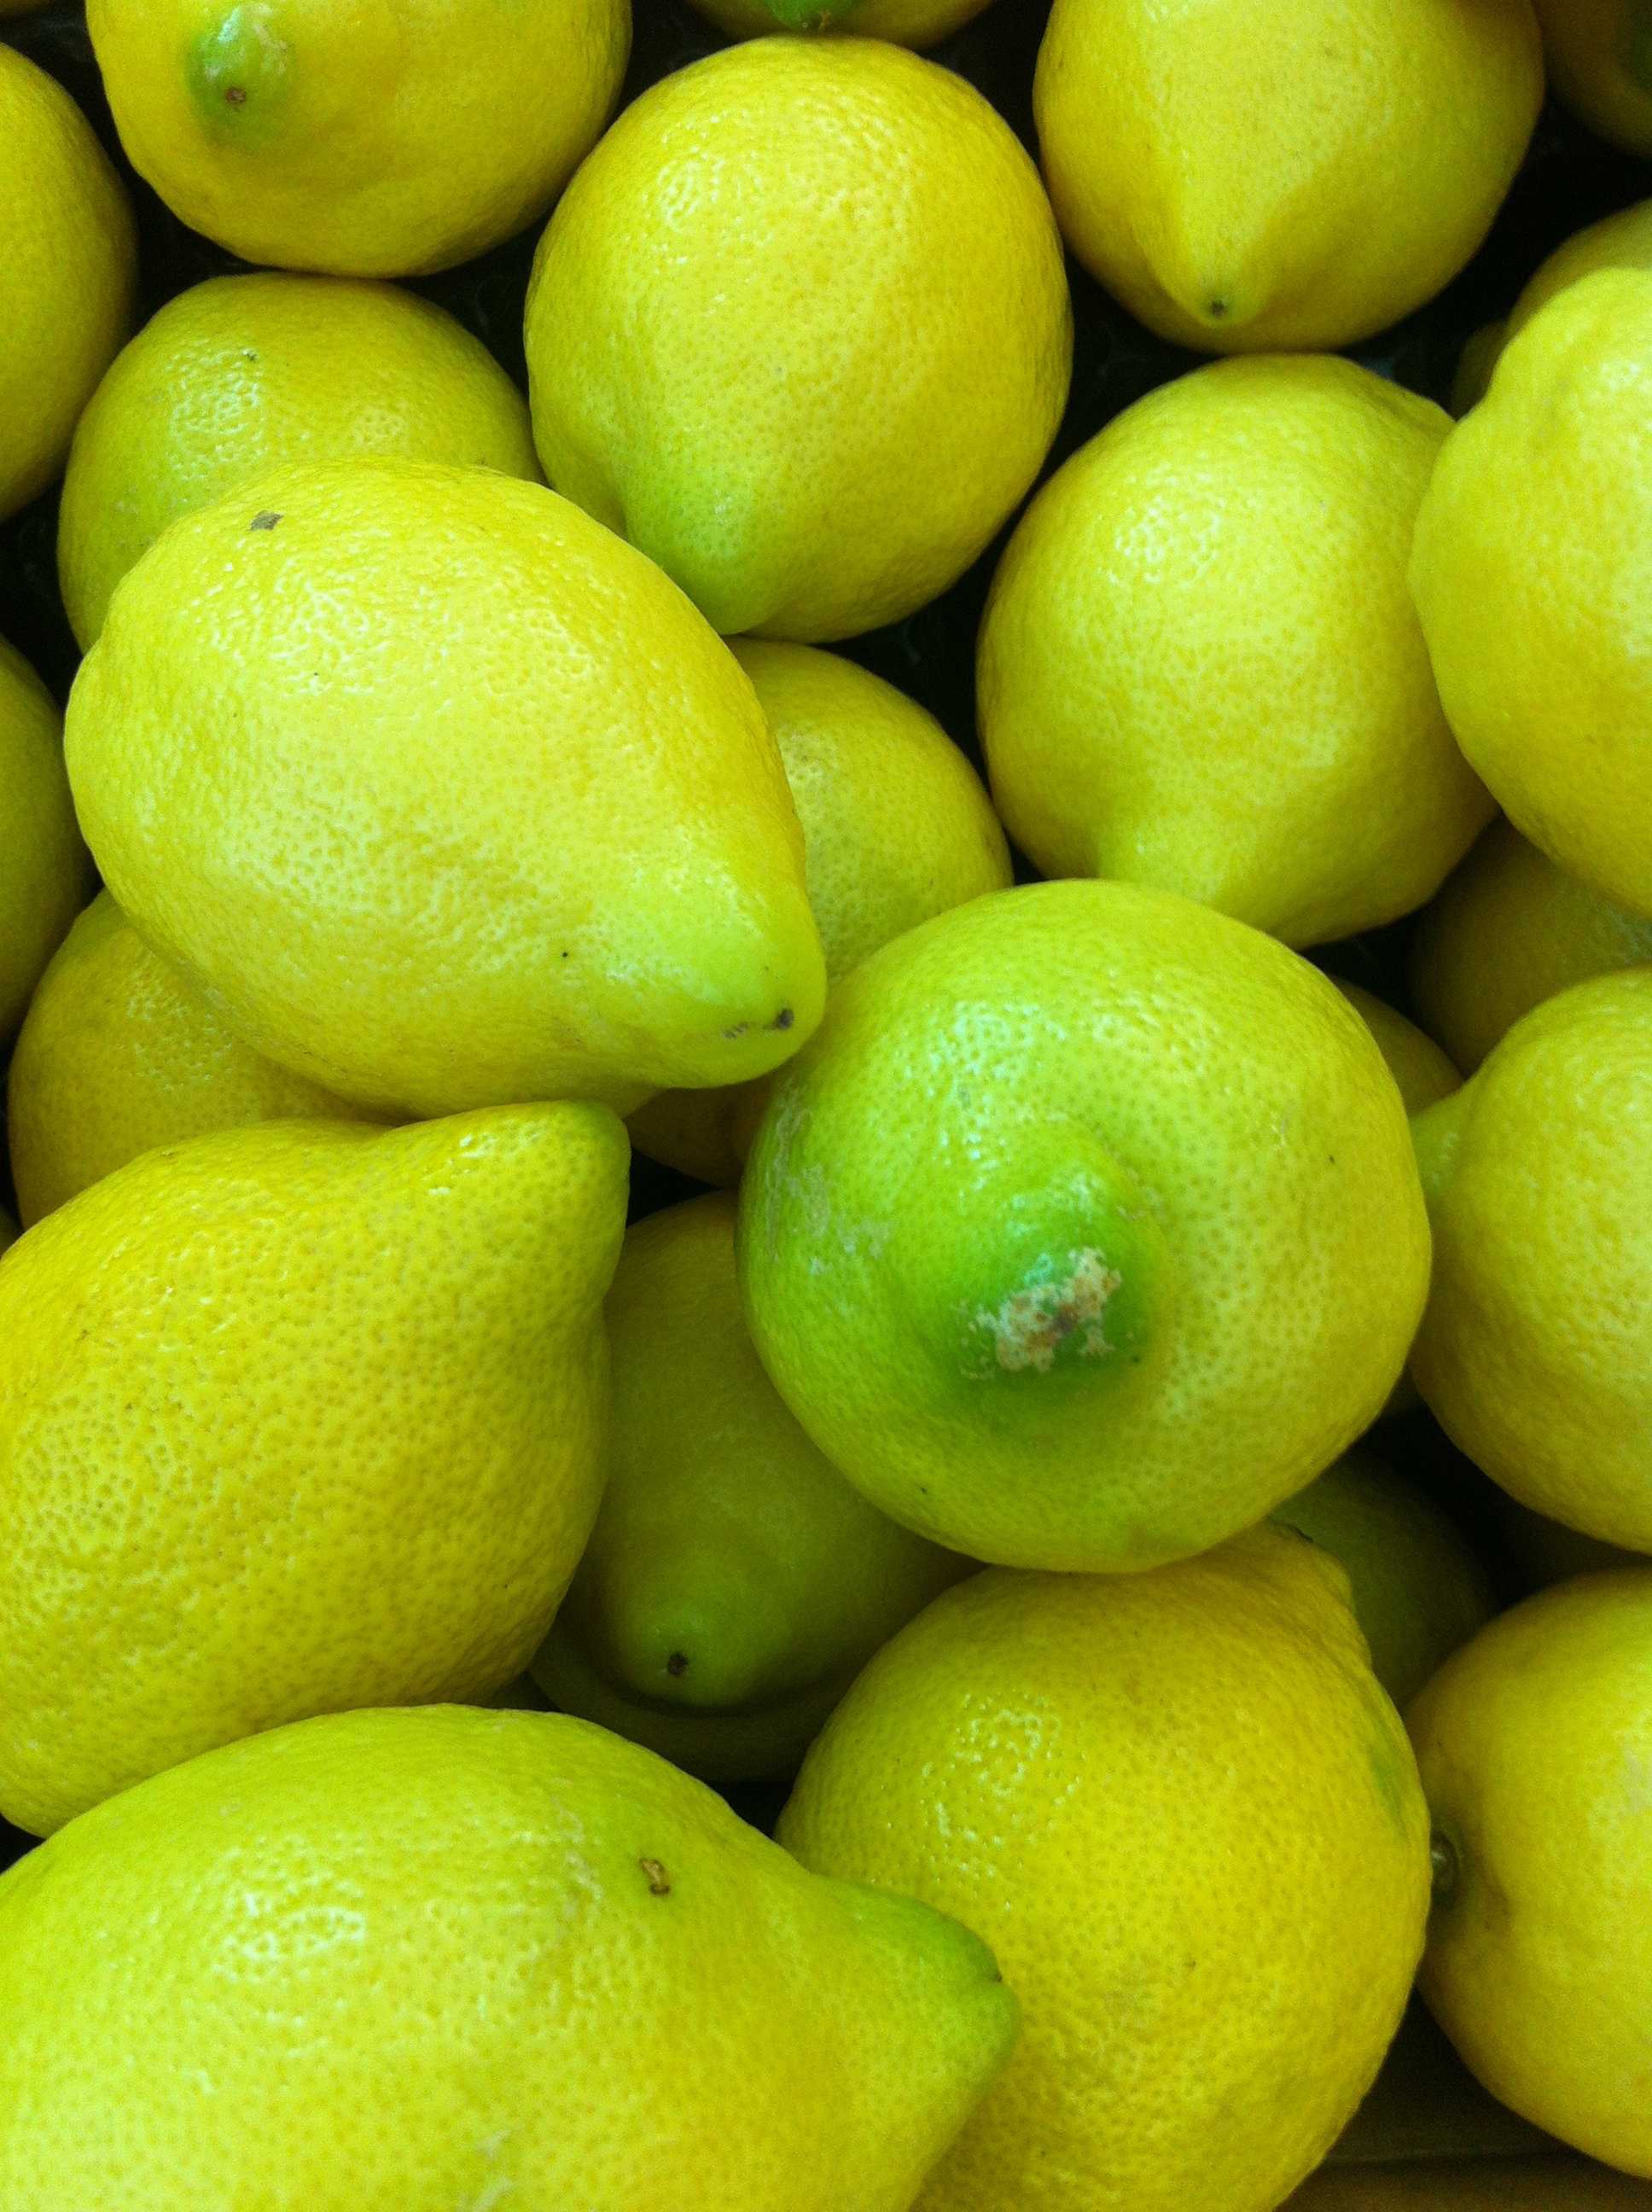
nature, plant, fruit, sweet, ripe, food, ingredient, produce, tropical, natural, fresh, colorful, juicy, healthy, delicious, lemon, lime, juice, vitamin, vegetarian, diet, citron, organic, citrus, lemons, flowering plant, bitter orange, land plant, sweet lemon, key lime, meyer lemon, tangelo, yuzu, lemon lime, persian lime